Kimberly Wyatt

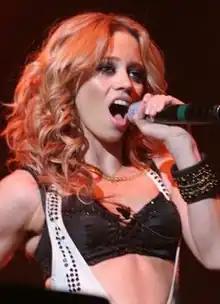
Wyatt performing in 2006

Kimberly Kaye Wyatt (born February 4, 1982) is an American singer, dancer, actress, and television personality. She was a member of the girl group and dance ensemble the Pussycat Dolls (2003–2010, 2019–2021) and the pop duo Her Majesty & the Wolves (2010–2014). Her acting roles include Siyotanka in the American comedy series "Poor Paul" (2009–2011) and Sasha in the British musical drama series "Almost Never" (2019–2021).